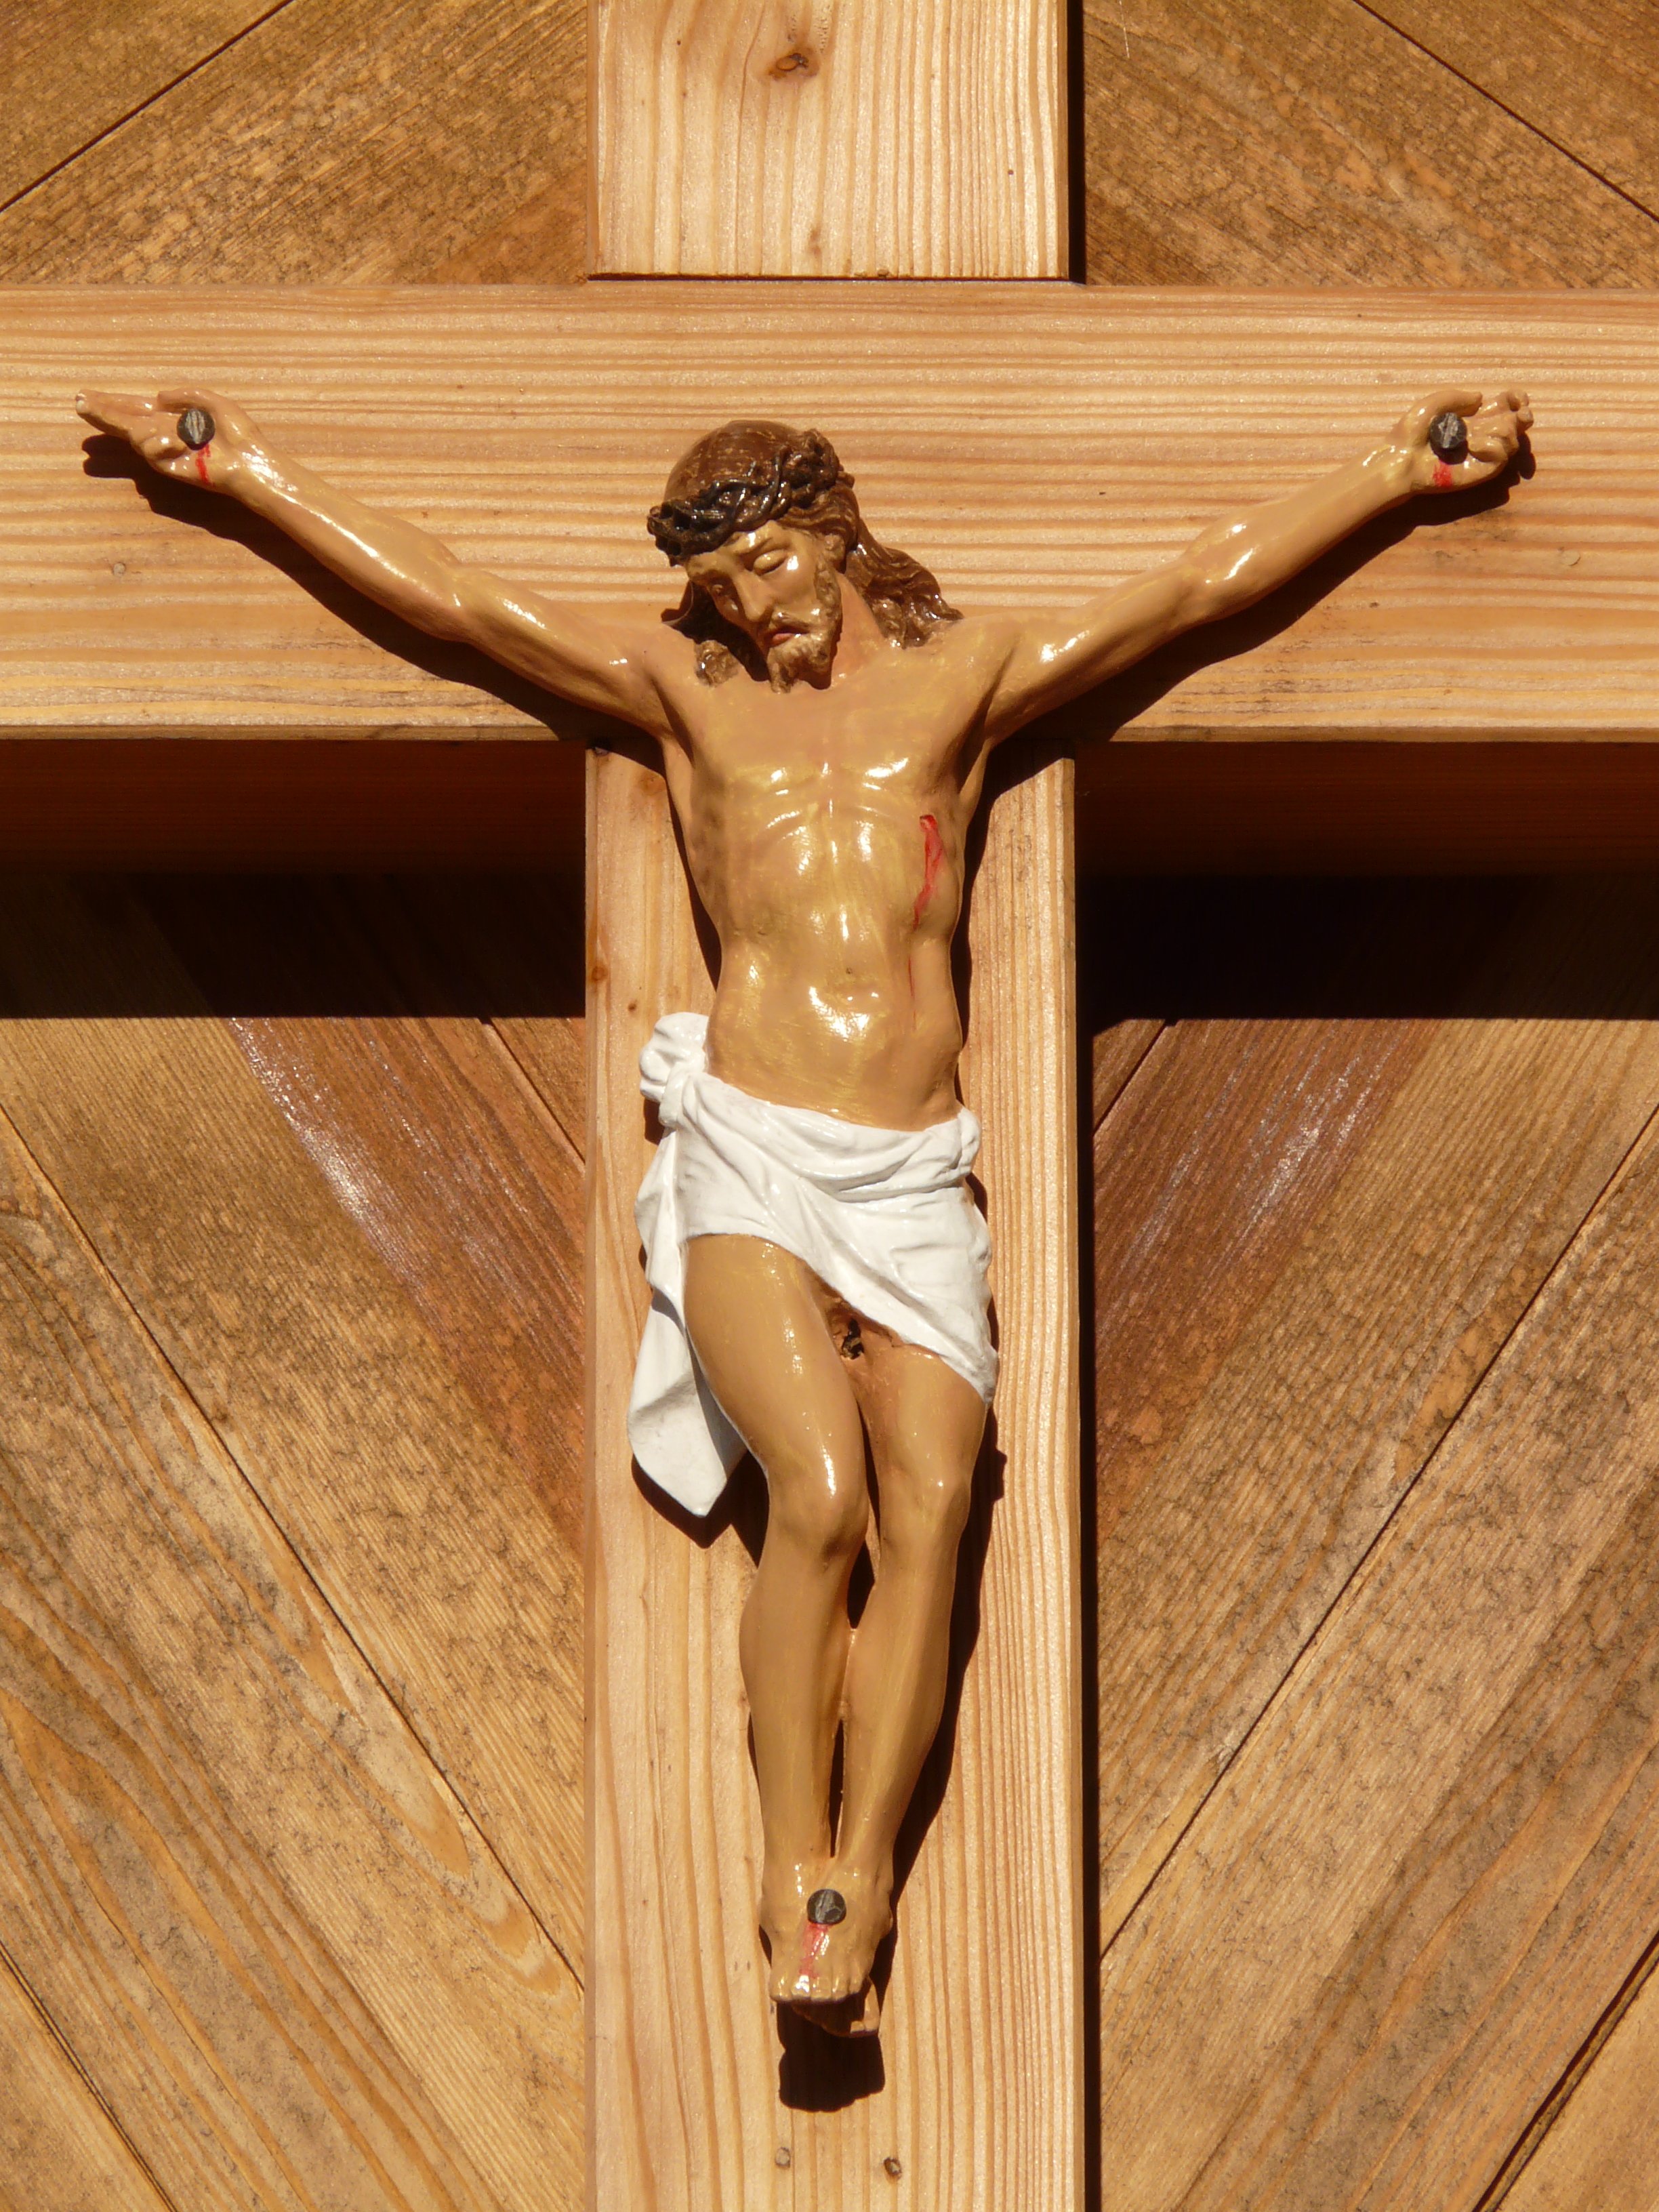
person, wood, symbol, human, church, cross, wooden cross, sculpture, art, figure, faith, jesus, christianity, holy, crucifixion, god, crucifix, christen, christi, religious item